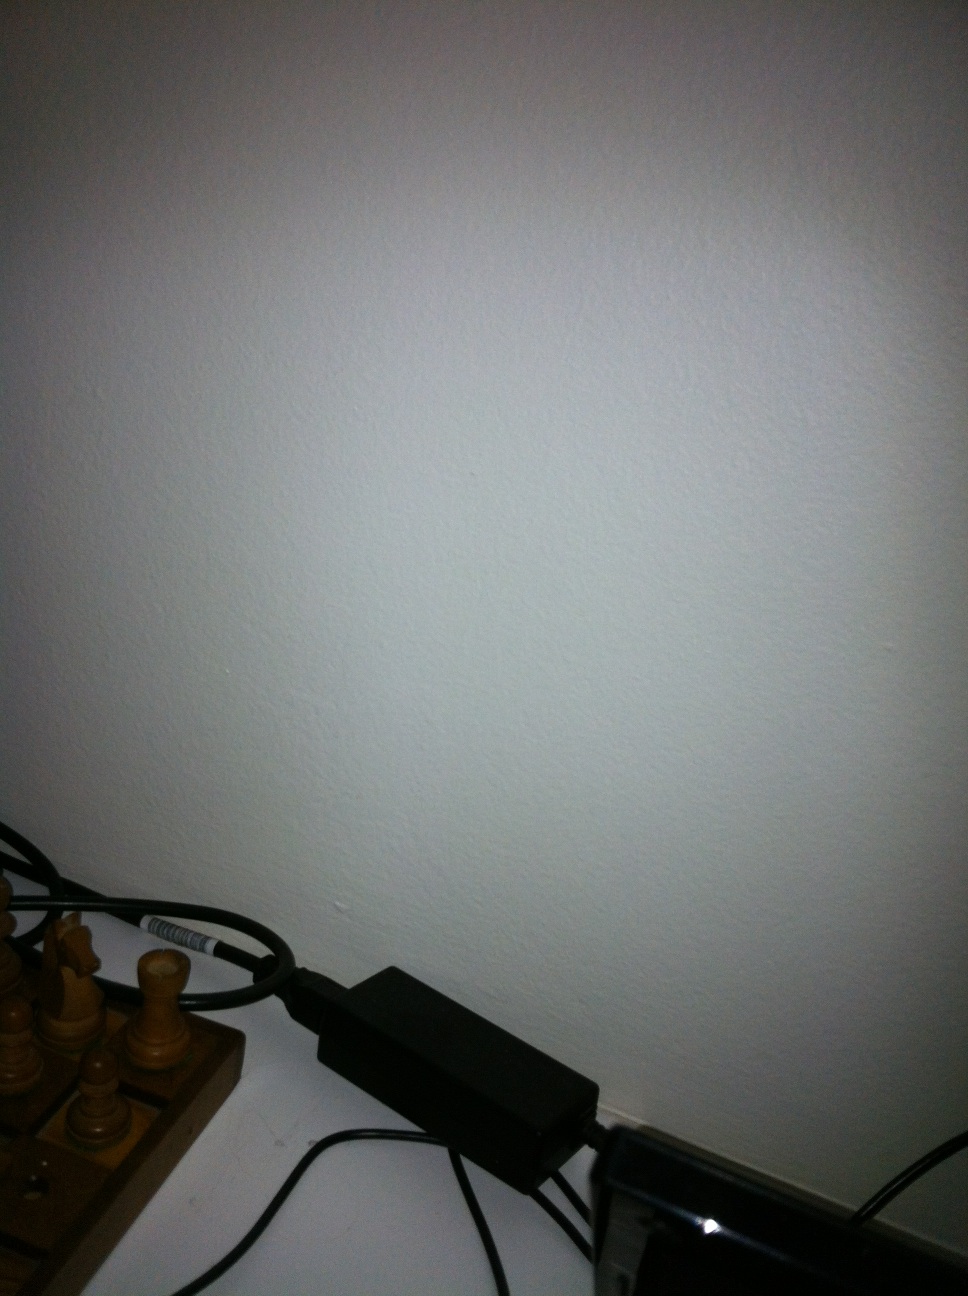Question: Can you help me find the black queen side bishop.  I dropped it somewhere on the chess board I don't know where, I can't find it.
Answer: unanswerable